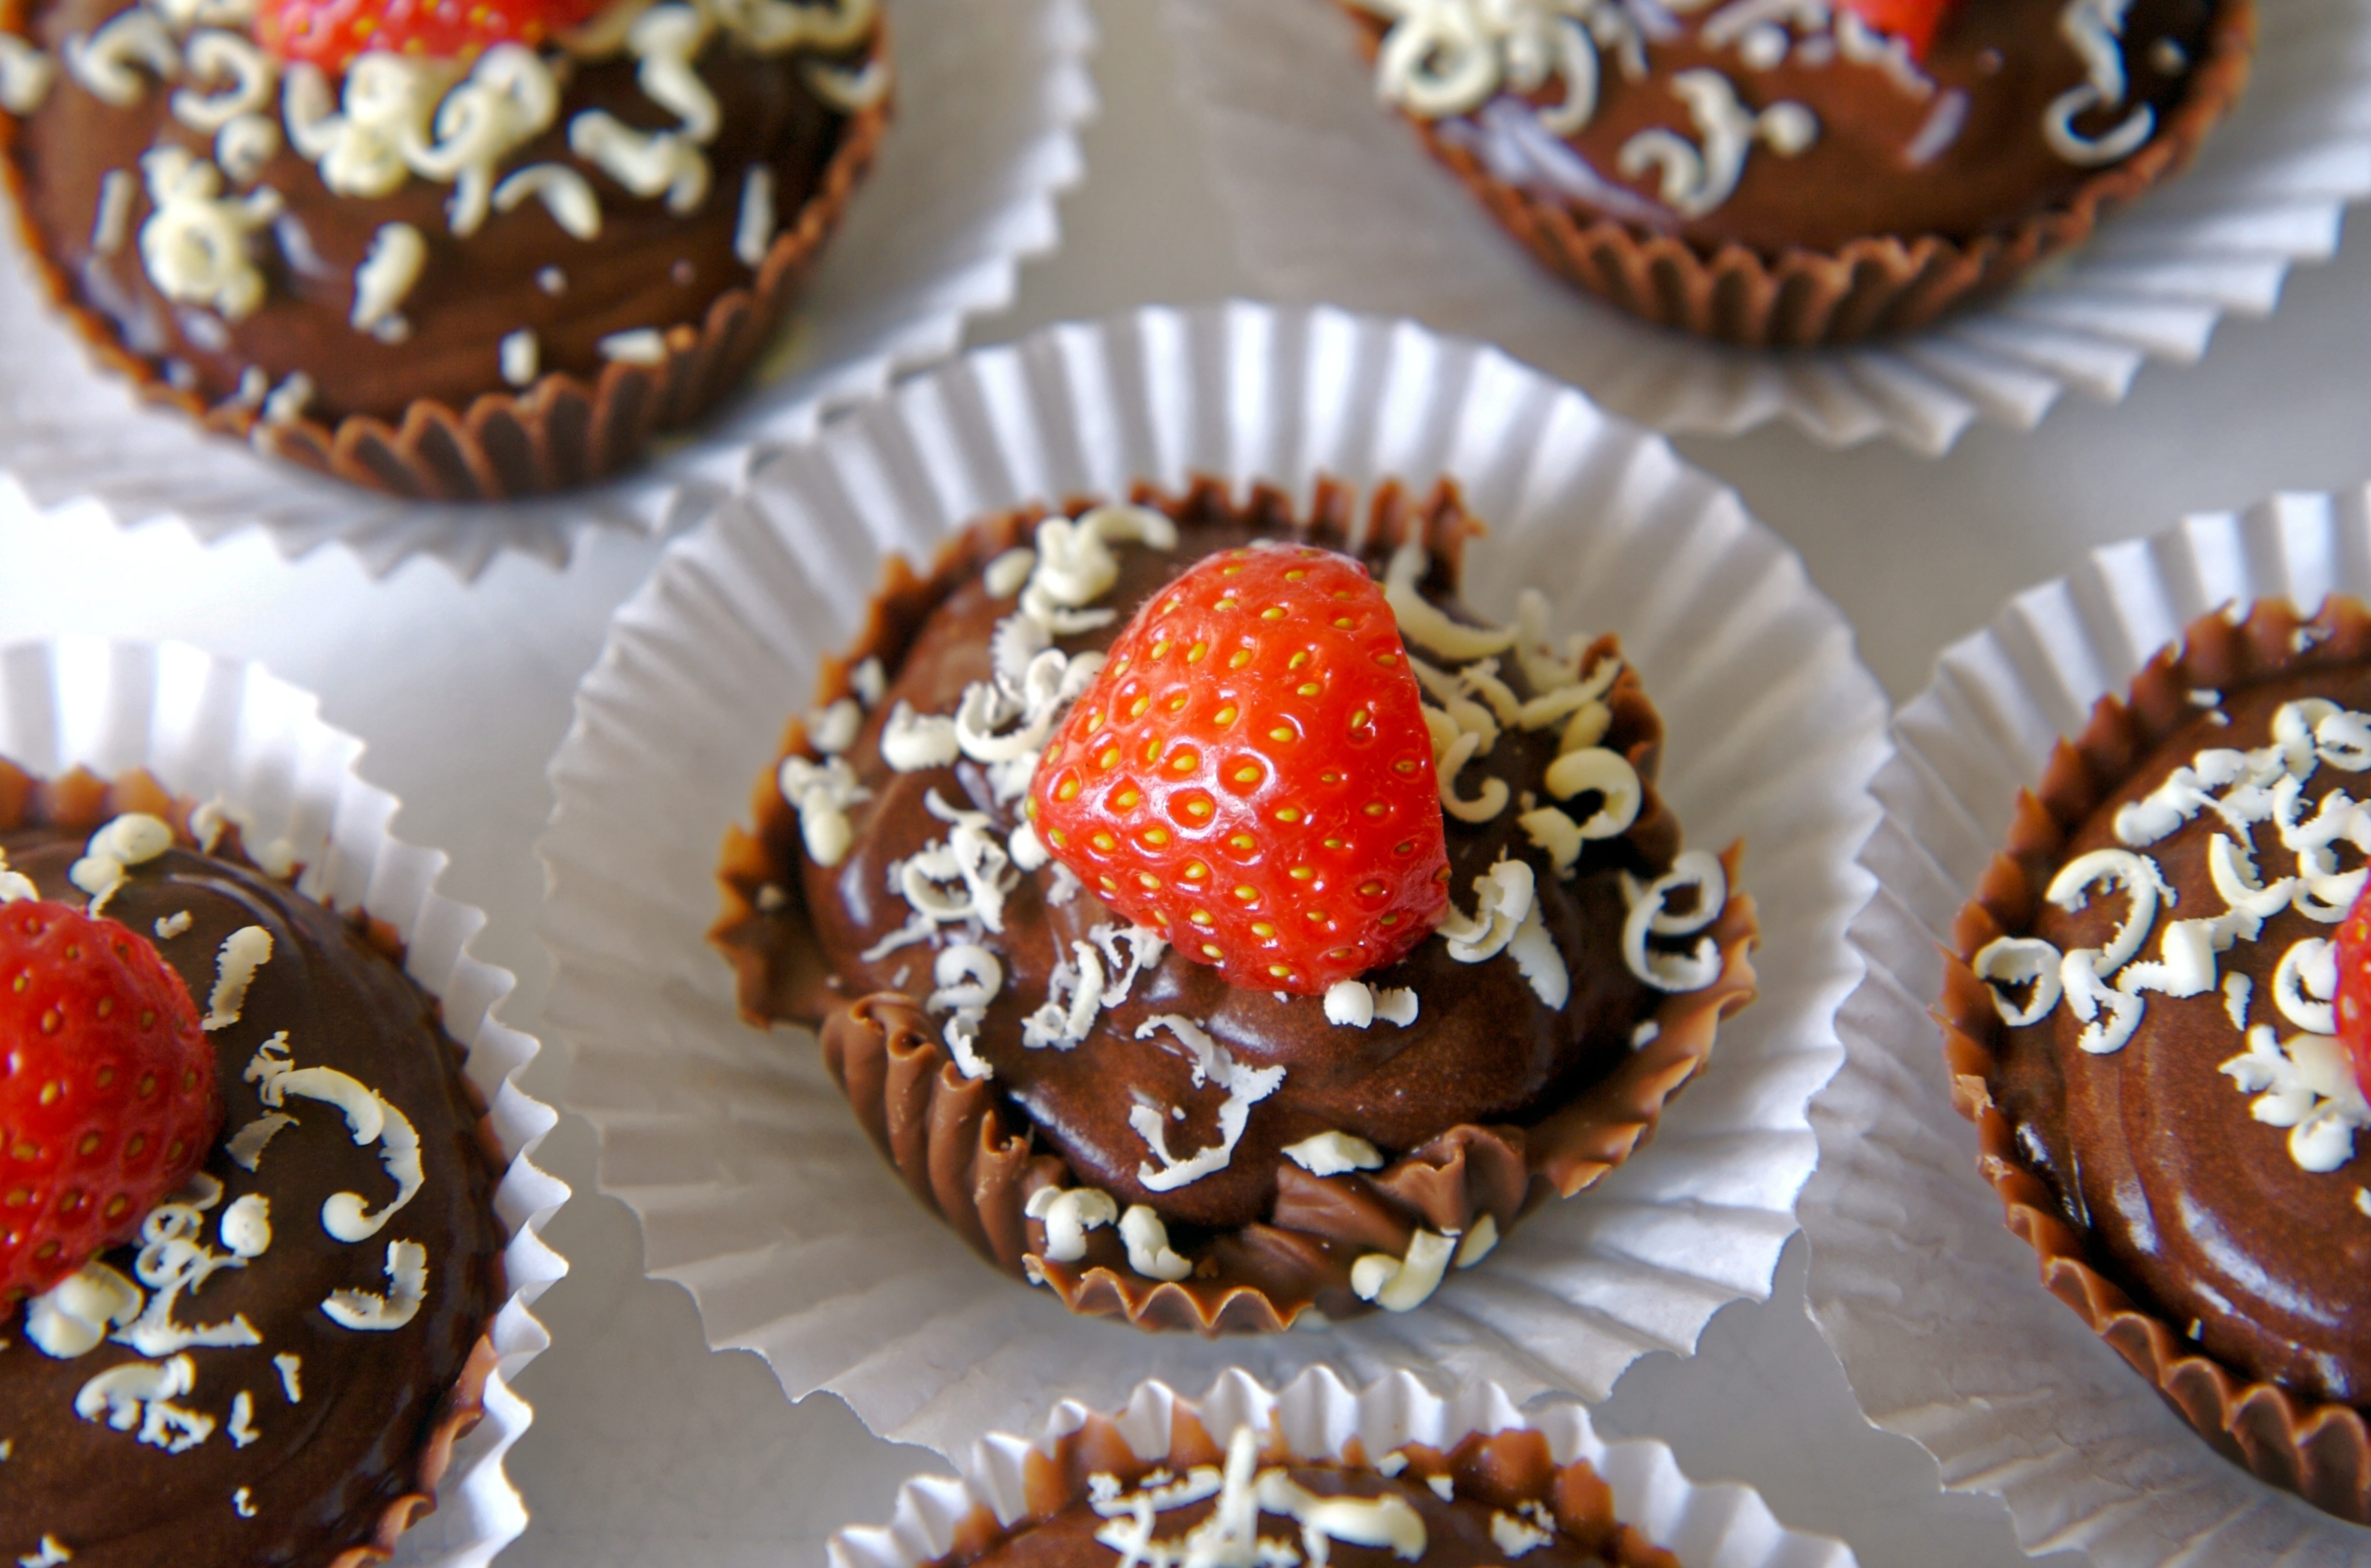
sweet, food, produce, brown, chocolate, cupcake, baking, dessert, delicious, cake, strawberry, muffin, chocolate cake, bake, sugar, icing, party, treat, brownie, baked goods, flavor, unhealthy, chocolate truffle